Hermína Laukotová

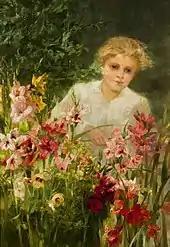
"Young Woman Among the Irises"

Hermína Laukotová was born on 24 January 1853 in Prague, Austrian Empire. Her father was the dentist and surgeon, Josef Laukota. Her mother, Antonia, was the daughter of Josef Riedel; the founder of a famous glassworks. She displayed some artistic talent while still quite young. Her family was wealthy enough to provide her with a wide education and the opportunity for travels abroad. She received her first private art lessons in the studios of Karel Javůrek. Later, she took lessons from one of Javůrek's earlier students, Jenny Schermaulová (1828-1909). Her final studies in Prague were with the portrait painter, Jan Adolf Brandeis.